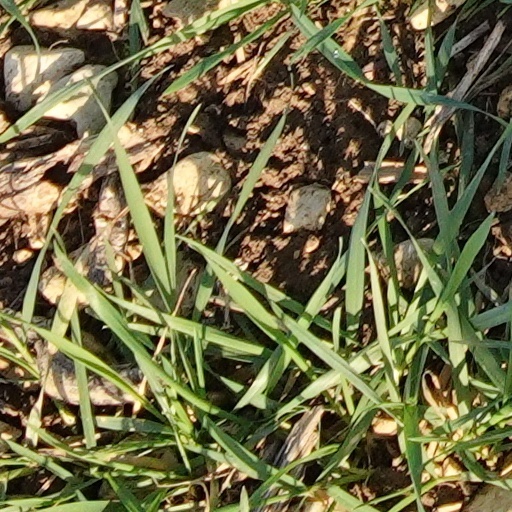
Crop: wheat